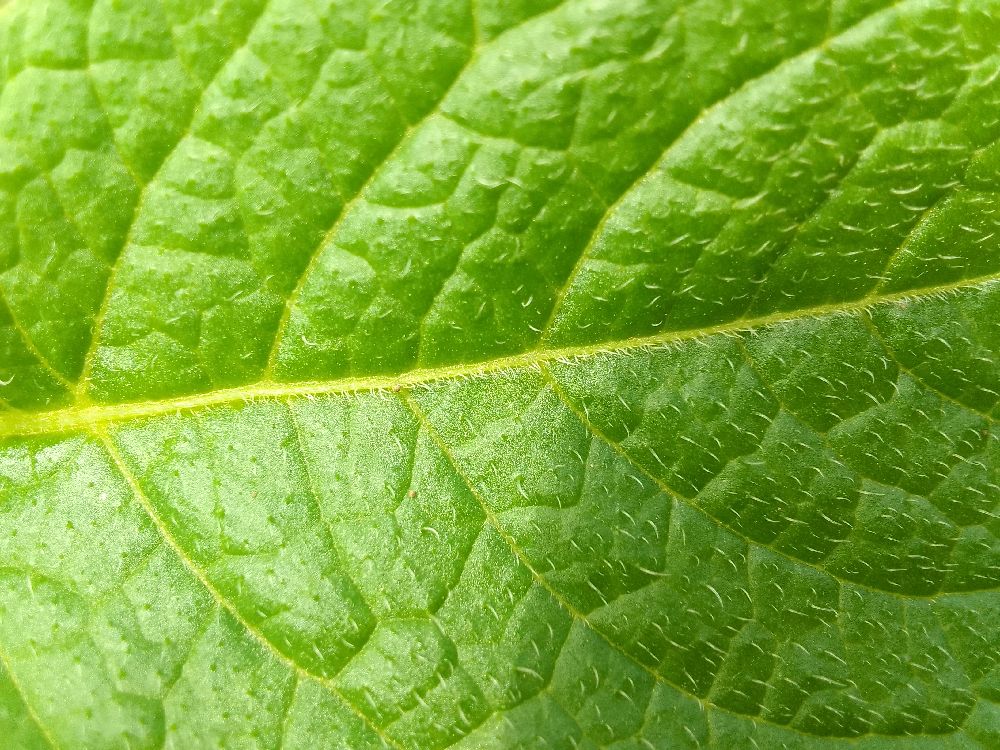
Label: Healthy